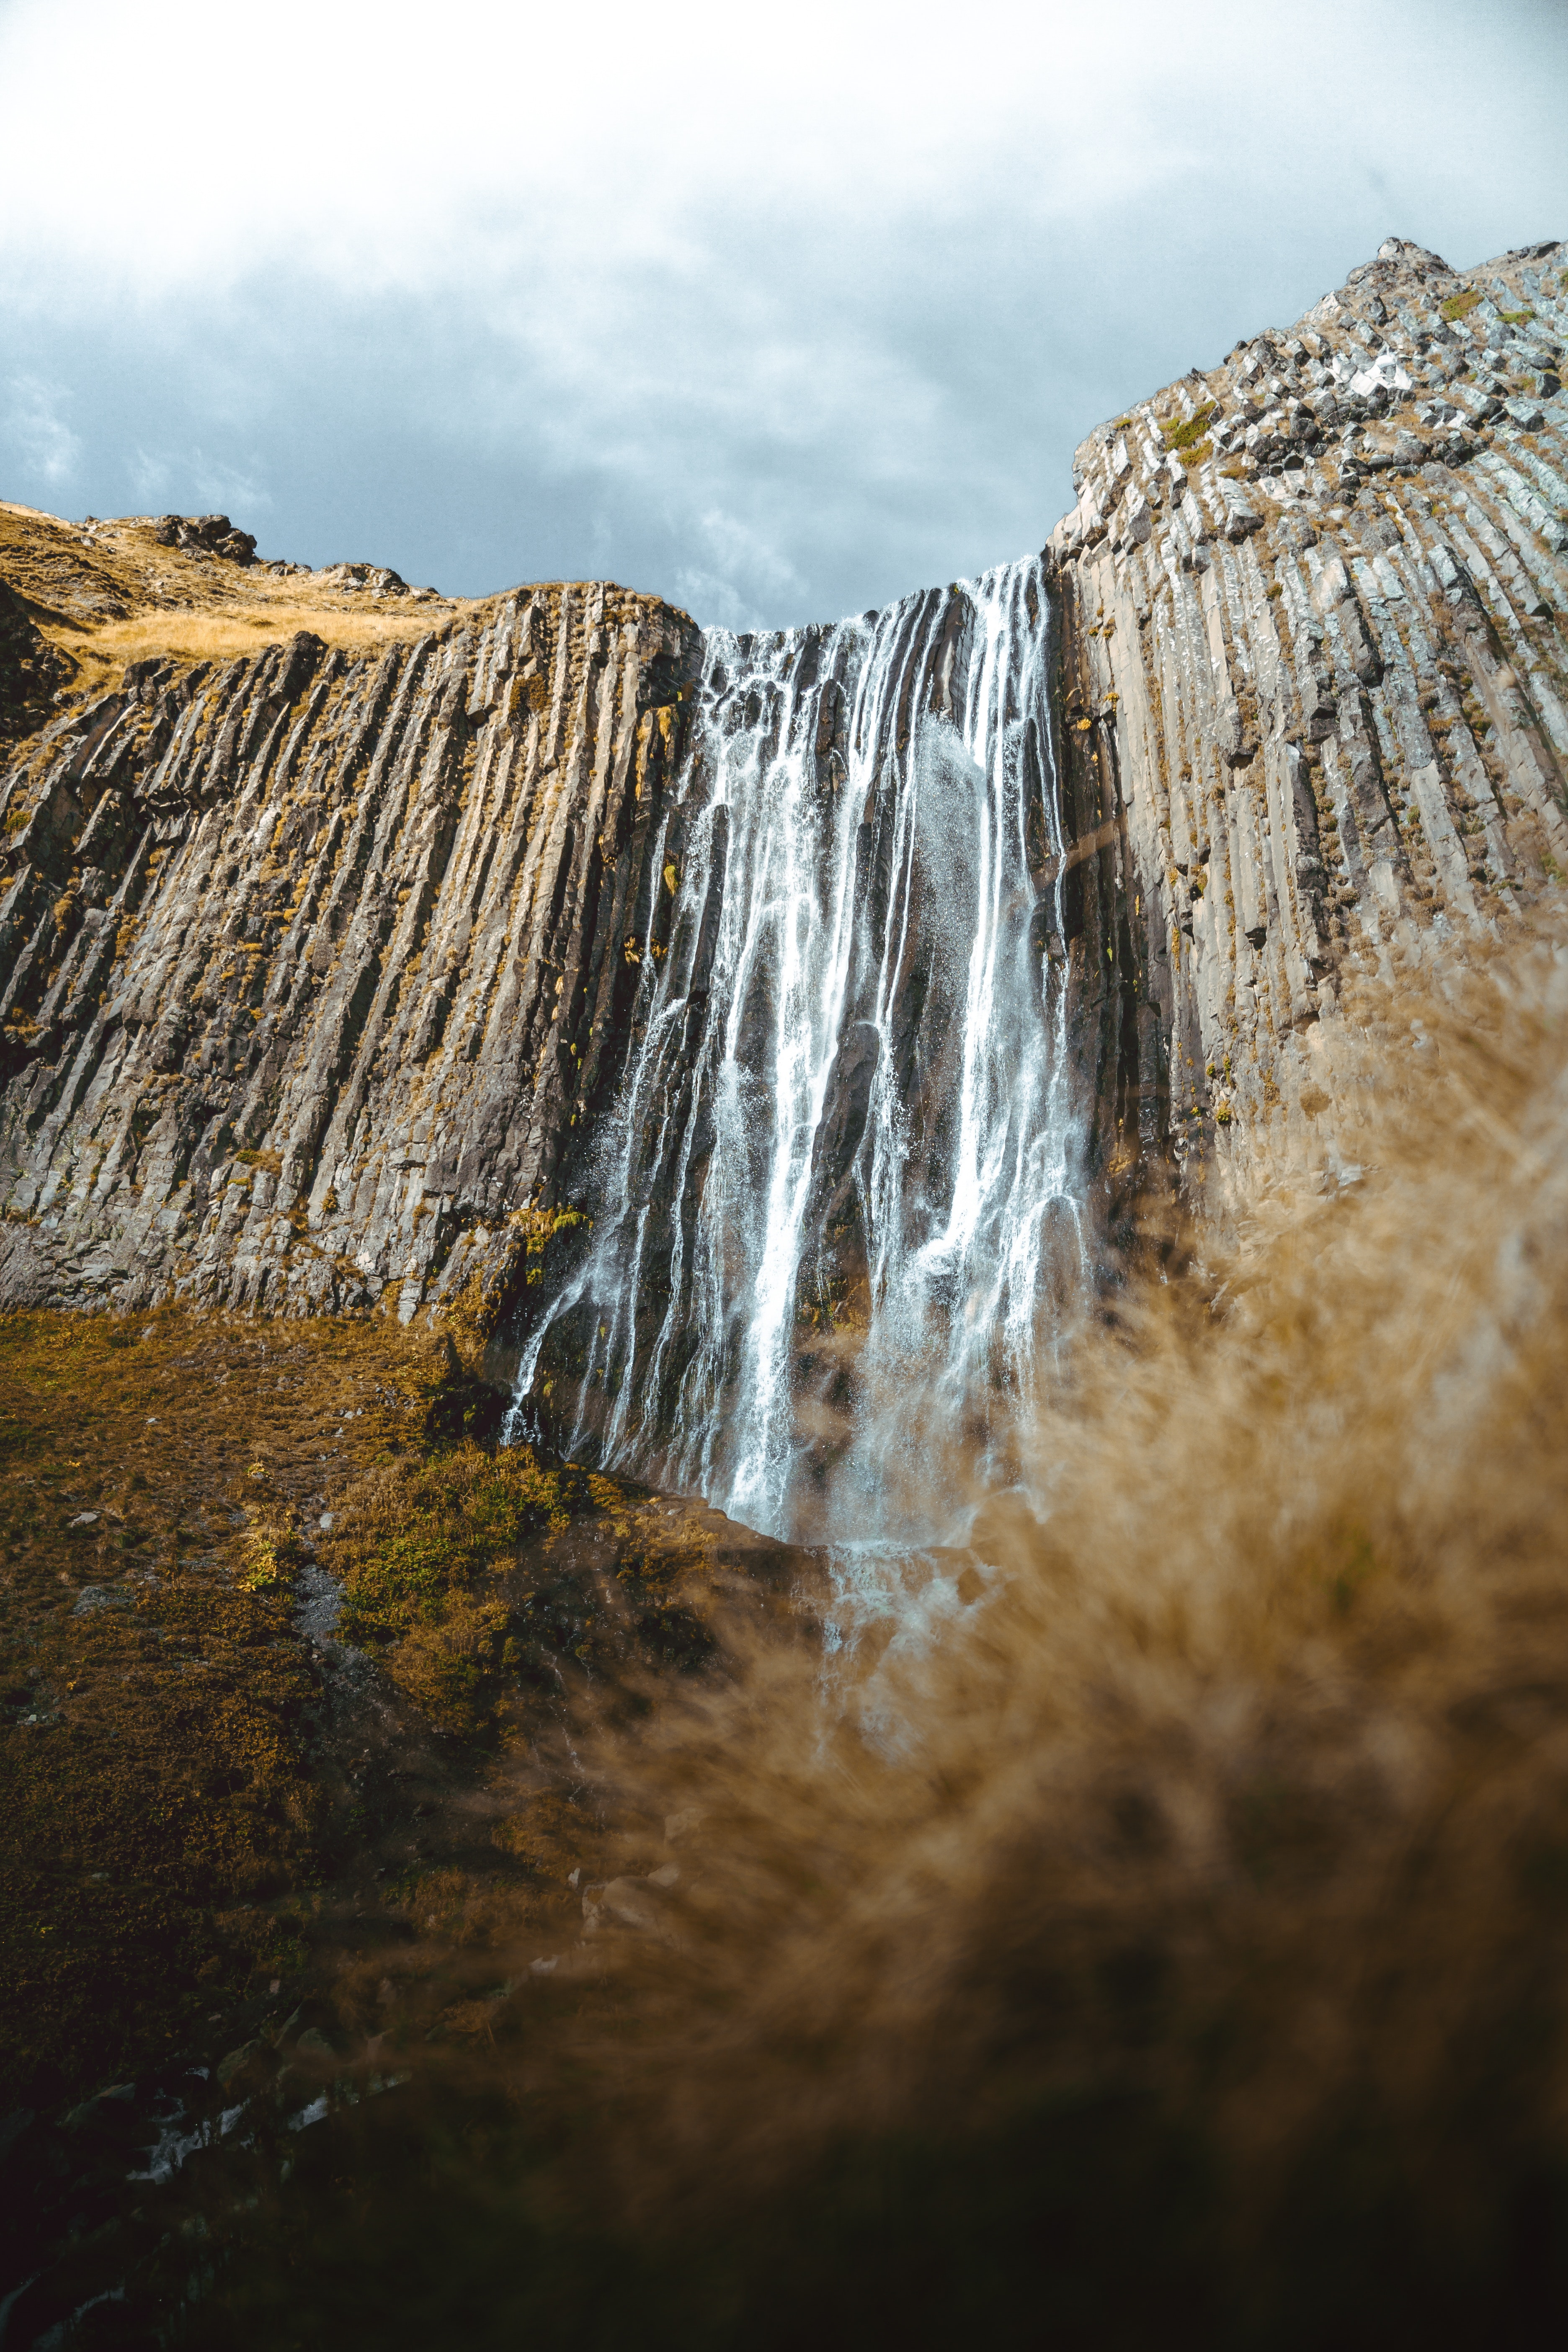
natural, cloud, water, sky, mountain, natural landscape, waterfall, body of water, chute, highland, watercourse, freezing, formation, bedrock, landscape, water feature, geological phenomenon, outcrop, stream, rapid, geology, escarpment, fluvial landforms of streams, wildlife, plateau, mountain river, rock, klippe, tree, cliff, winter, wood, wind wave, hill, reflection, reservoir, sea, autumn, wadi, badlands, vacation, ice